Roman Catholic Diocese of San Marino-Montefeltro

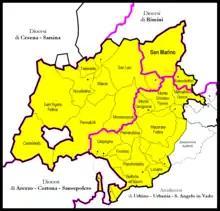
Map of the diocese

The Diocese of San Marino-Montefeltro, known until 1977 as the Diocese of Montefeltro, is a Latin Church ecclesiastical jurisdiction or diocese of the Catholic Church in both Italy and San Marino. It is a suffragan in the ecclesiastical province of the metropolitan Archdiocese of Ravenna-Cervia. The current diocese includes all the parishes of San Marino.